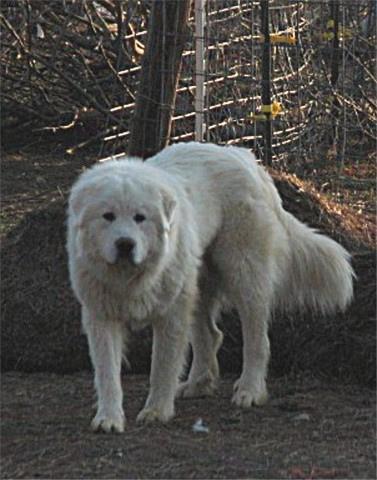
great pyrenees